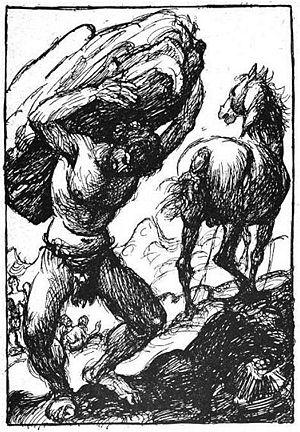
Le cheval dans la mythologie nordique est le plus important des animaux par son rôle, aussi bien dans les textes, Eddas et sagas, que dans les représentations et les cultes. Presque toujours nommé, le cheval est associé aux dieux Ases et Vanes, aux héros ou à leurs ennemis dans la mythologie nordique. Il dépasse le simple rôle de moyen de transport, puisqu'il est au centre de nombreux rituels de fécondité et de fertilité en relation avec le dieu Freyr. Étroitement associé à la cosmogonie des anciens germano-scandinaves et à une profonde symbolique d'inspiration chamanique, ce psychopompe se voit confier la charge d'emporter les morts au Walhalla. Le cheval tire le char du soleil et de la lune et éclaire le monde avec sa crinière. Il est lié à de nombreux éléments vitaux, tels que la lumière, l'air, l'eau et le feu. Le cheval mâle est par ailleurs nettement valorisé par comparaison à la jument.
Svadilfari est, dans la mythologie nordique, un étalon appartenant au géant maître-bâtisseur. Évoqué dans le Hyndluljód, son histoire figure dans le Gylfaginning où il est employé pour la construction de la forteresse d'Ásgard à la suite d'un pari avec les dieux Ases sur la possibilité de la terminer en un semestre. Grâce à sa grande force, ce cheval charrie une quantité incroyable de matériaux pour son maître. Le géant s'apprêtant à terminer la construction de la forteresse dans les temps, les Ases forcent le dieu Loki à trouver une solution pour l'en empêcher. Loki se transforme en jument et séduit Svadilfari qui se détourne de son travail, et avec lequel il engendre le cheval à huit jambes, Sleipnir.